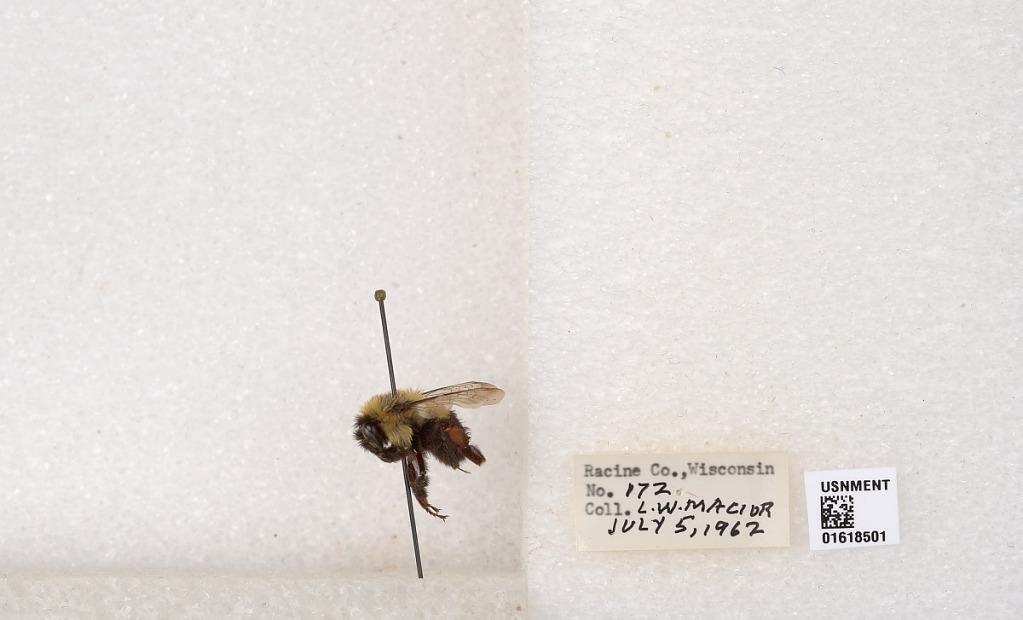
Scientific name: Bombus impatiens Cresson
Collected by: L. Macior
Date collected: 1962-7-5
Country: United States
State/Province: Wisconsin
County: Racine
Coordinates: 42.7299, -87.8123